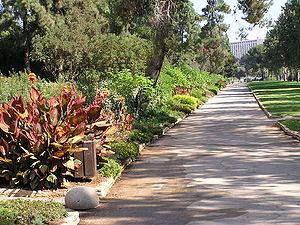
L'université hébraïque de Jérusalem couramment abrégée HUJI — dont la majorité des campus se trouvent à Jérusalem — est l'un des principaux établissements universitaires en Israël.